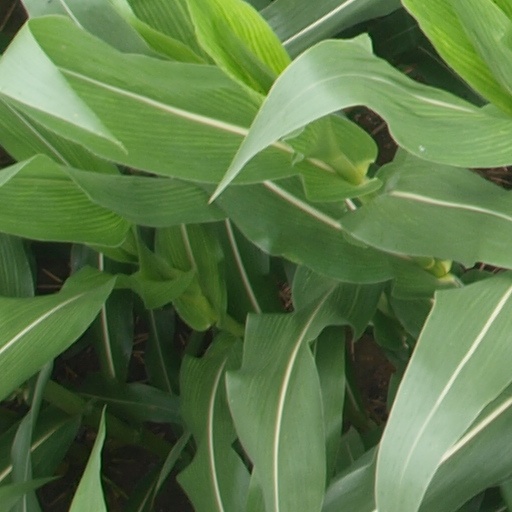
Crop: maize; corn